Yanomami

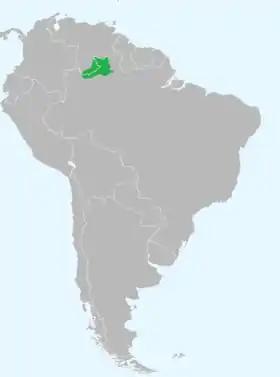
Location of the Yanomami peoples

The Yanomami do not recognize themselves as a united group, but rather as individuals associated with their politically autonomous villages. Yanomami communities are grouped together because they have similar ages and kinship, and militaristic coalitions interweave communities together. The Yanomami have common historical ties to Carib speakers who resided near the Orinoco river and moved to the highlands of Brazil and Venezuela, the location the Yanomami currently occupy.